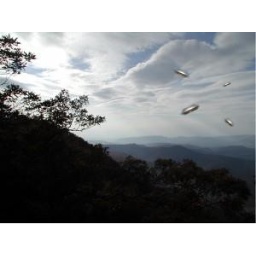
flying over the blue ridge